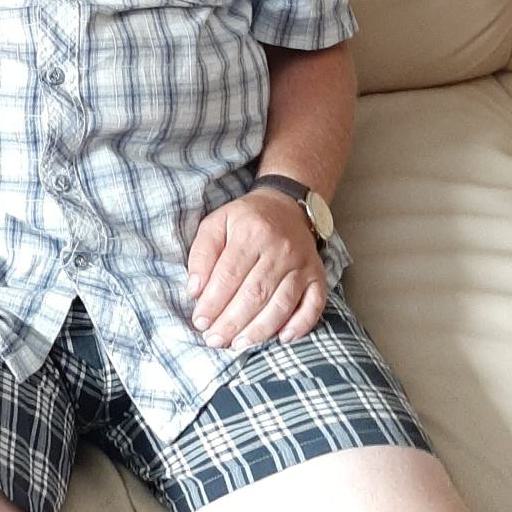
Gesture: no_gesture